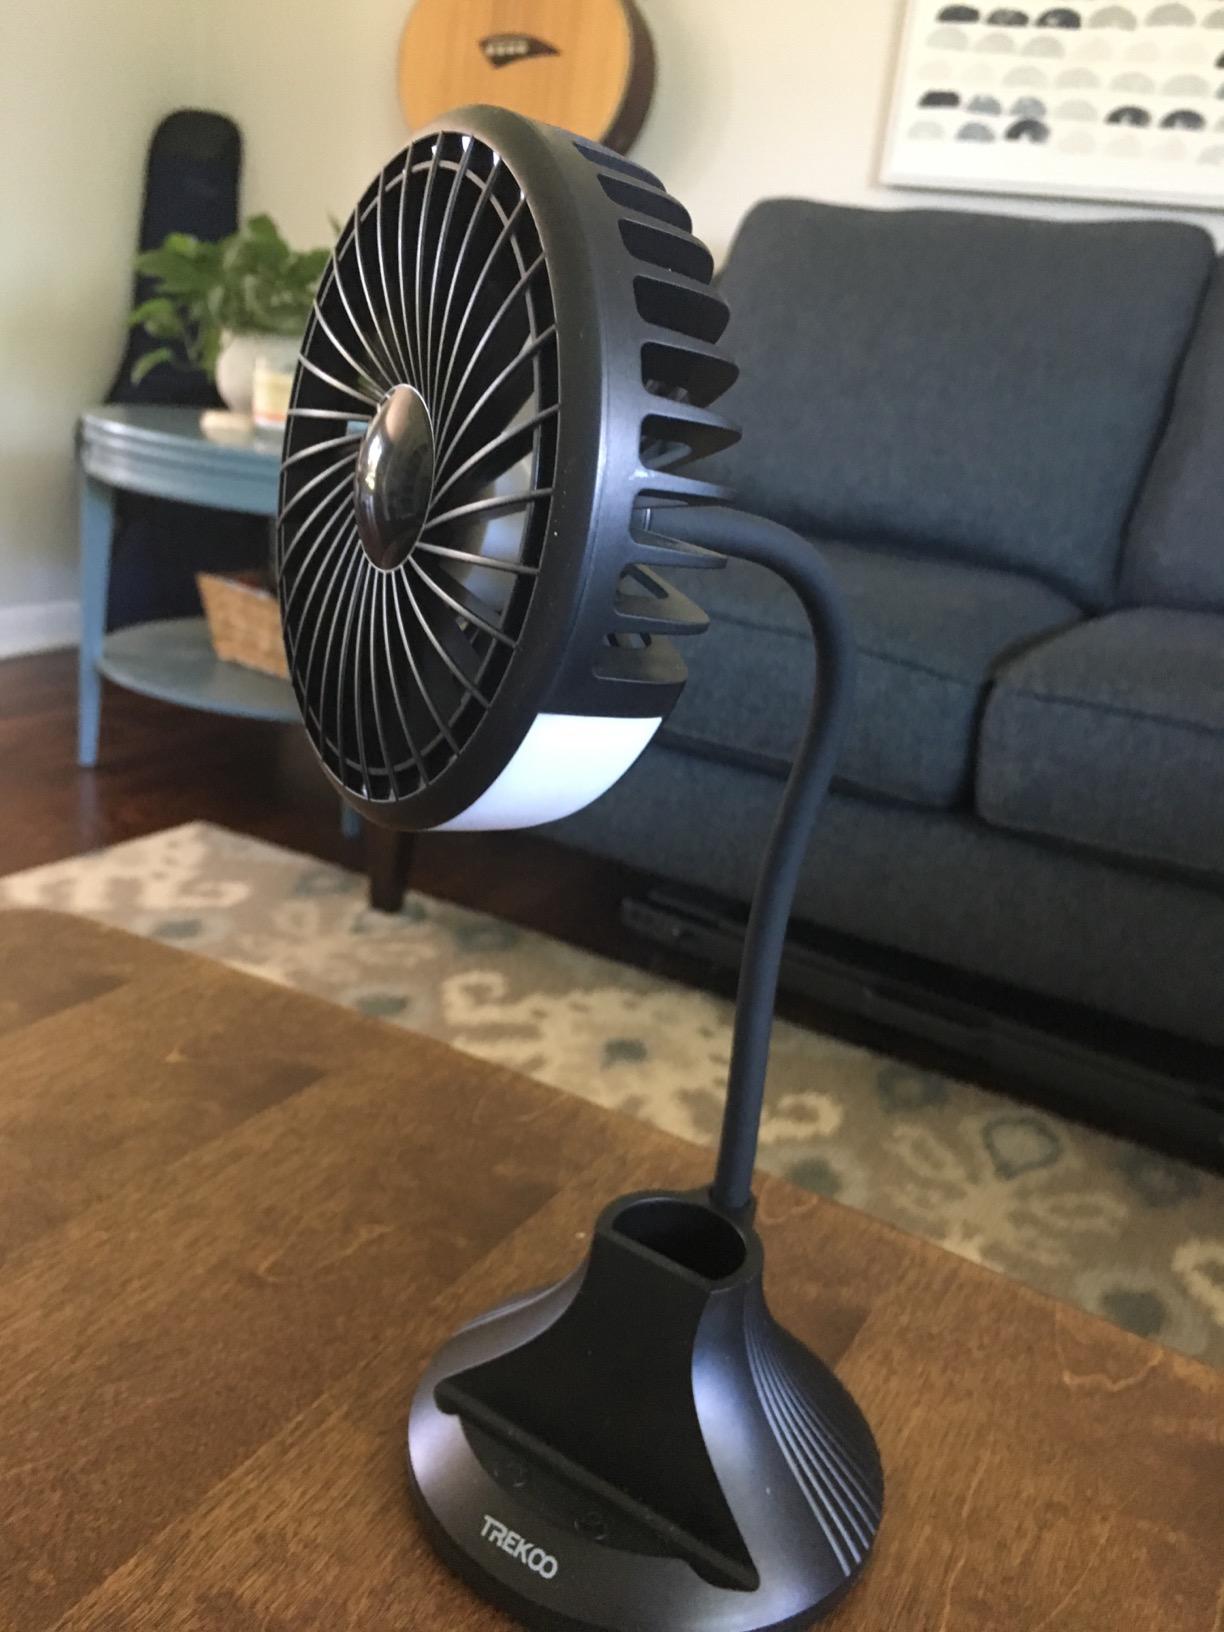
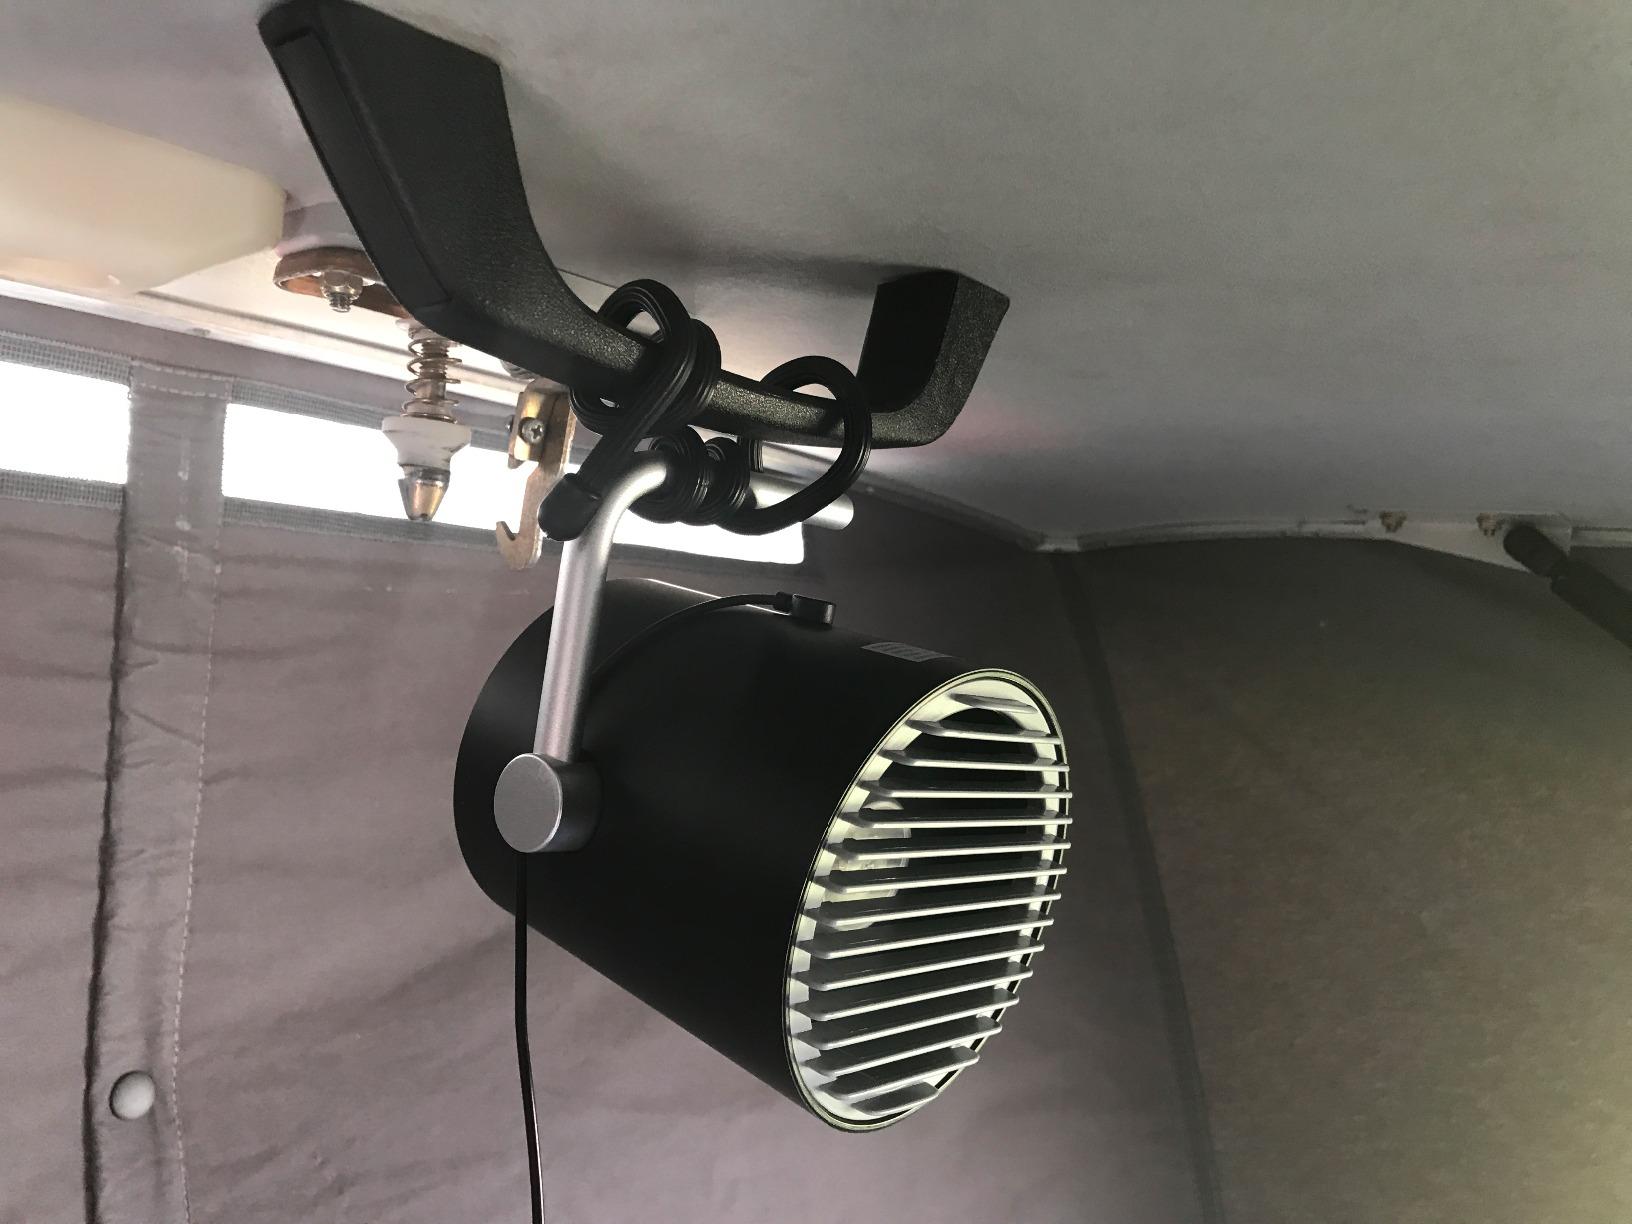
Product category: fan
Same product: no